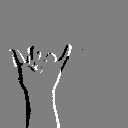
ASL letter: y